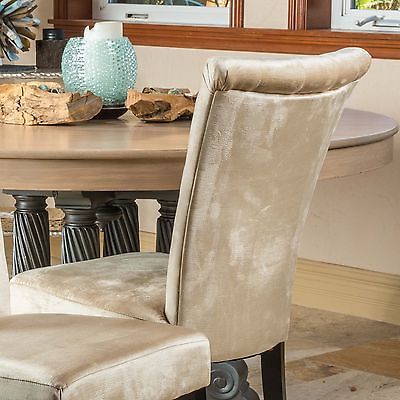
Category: chair